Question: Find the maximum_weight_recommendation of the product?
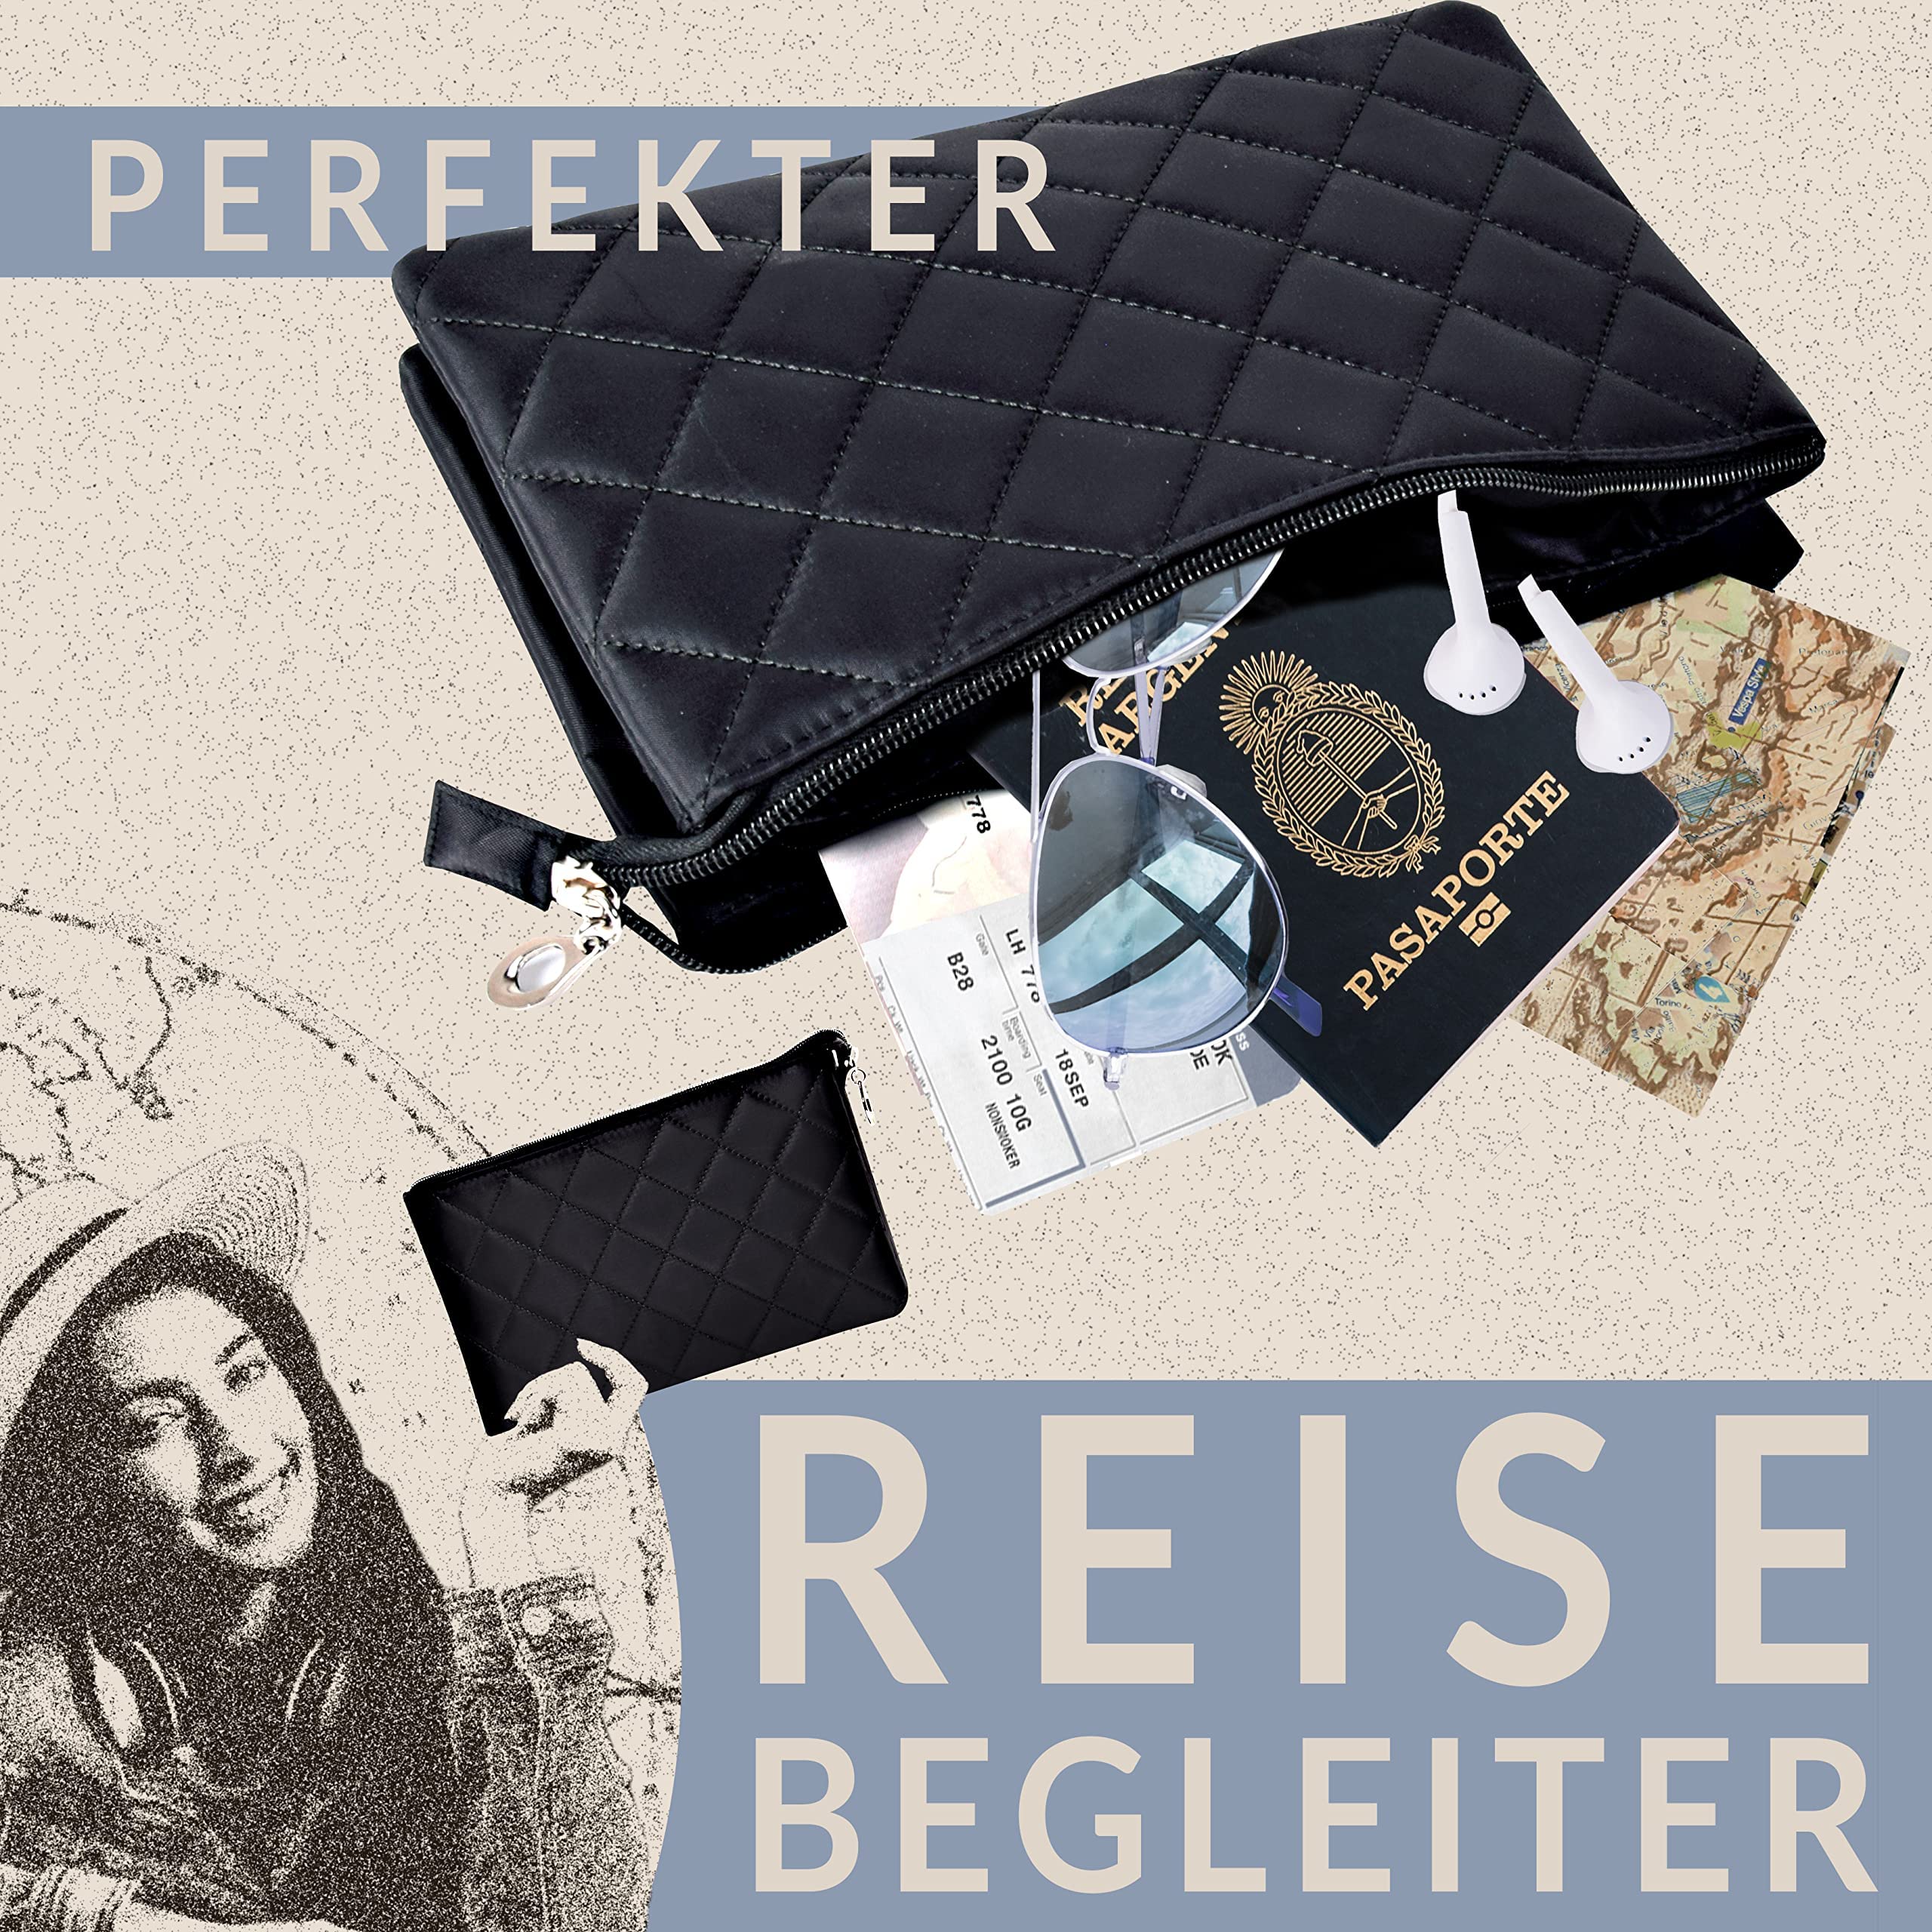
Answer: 10.0 gram